Jean Milo

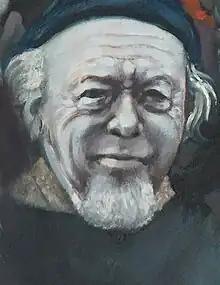
Jean Milo Portrait

Jean Milo was the pseudonym of Belgian author and artist Émile Van Gindertael. He was born in Saint-Josse-ten-Noode during 1906 and died in 1993 at Rixensart. He was also a painter, poet, essayist and novelist.